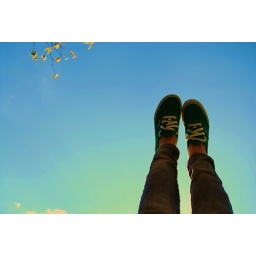
vans in the sky